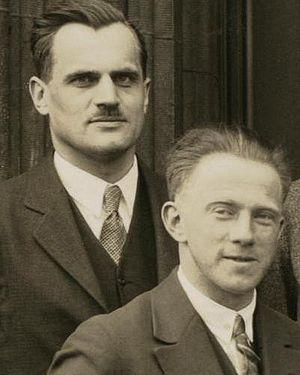
Julius Robert Oppenheimer, né le 22 avril 1904 à New York et mort le 18 février 1967 à Princeton, est un physicien américain qui s'est distingué en physique théorique puis comme directeur scientifique du Projet Manhattan. À cause de son rôle éminent, il est régulièrement surnommé le « père de la bombe atomique ». Opposé au développement d'armes thermonucléaires, il est discrédité par le gouvernement américain dans les années 1950 à l'époque du maccarthysme. Réhabilité dans les années 1960, il termine brillamment sa carrière académique.